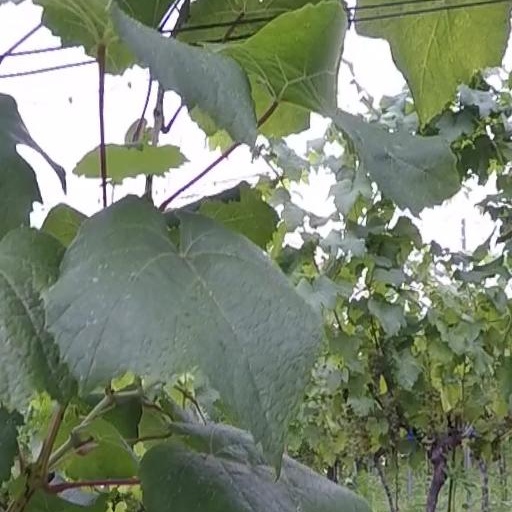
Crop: grape